Operation Hiram

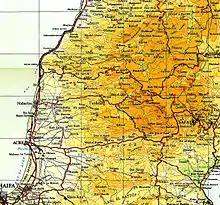
Villages captured during Operation Hiram. Grid = 10 km

On 18 July, the second truce of the conflict went into effect. On 26 September 1948, David Ben-Gurion told his cabinet that if fighting should be renewed in the north, then the Galilee would become "clean" ["naki"] and "empty" ["reik"] of Arabs, and implied that he had been assured of this by his generals.